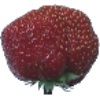
Label: Strawberry Wedge 1